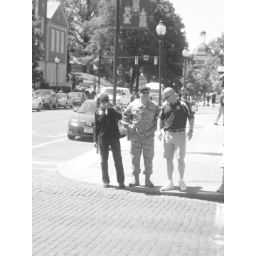
A man in the army walking across the street in his uniform.